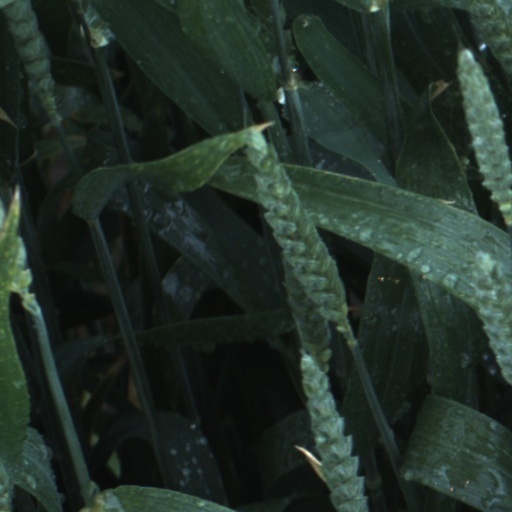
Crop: wheat